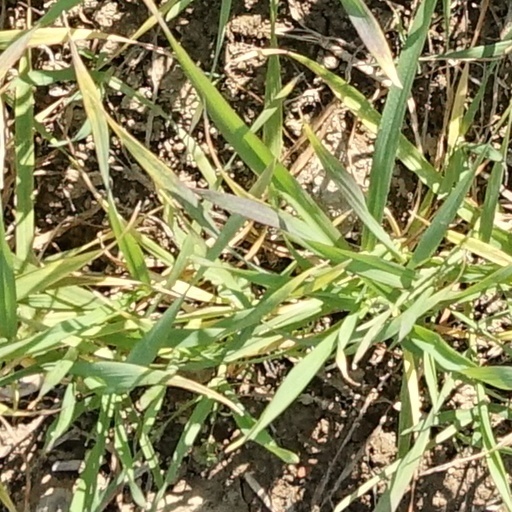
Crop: wheat